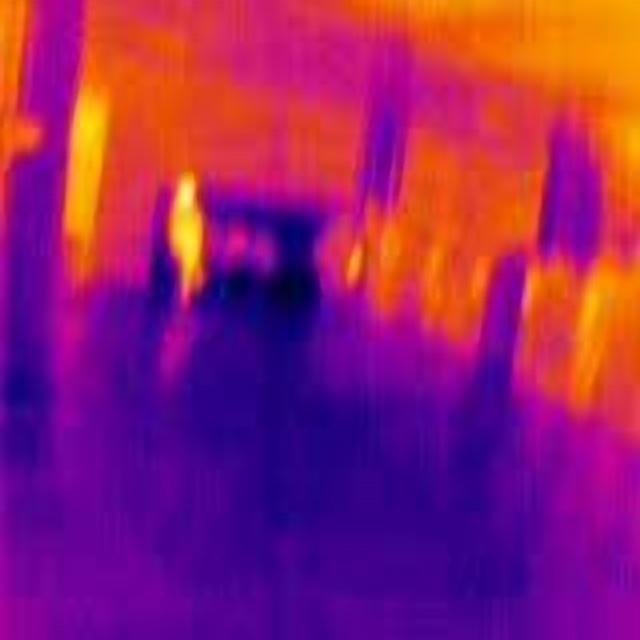
Detected objects:
label: person